Nuestra Señora de Loreto Church

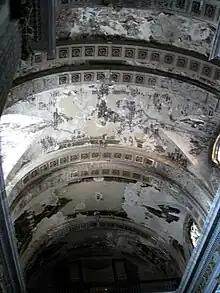
Ceiling of nave show damage

The major threat to the survival of the church is the cracking and stress on the structure because of its uneven sinking into the ground. It is one of a number of religious structures that the Archdiocese says is in imminent danger of collapse and is a danger to visitors. Recently, a large window fell from the high ceiling of the church and almost hit a family. Cracks have been appearing in the walls and the cupola is showing signs of damage. A large crack in the central nave was repaired in 1995, but nothing has been done to try to correct the serious tilting of this church.